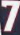
Number: 7